Eduardo Sacheri

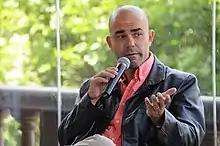
Eduardo Sacheri in 2012

Eduardo Alfredo Sacheri (born 13 December 1967 in Castelar) is an Argentine writer and professor of History, graduated in the National University of Luján. He is best known for his novel "La pregunta de sus ojos" which became the basis for the Oscar-winning film "El secreto de sus ojos" and its American remake. Sacheri co-wrote the film's script in collaboration with its director Juan Jose Campanella. Sacheri and Campanella were also the screenwriters of the animation film "Underdogs". He also published a number of short stories, such as "Esperándolo a Tito y otros cuentos de fútbol" and "Lo raro empezó después."